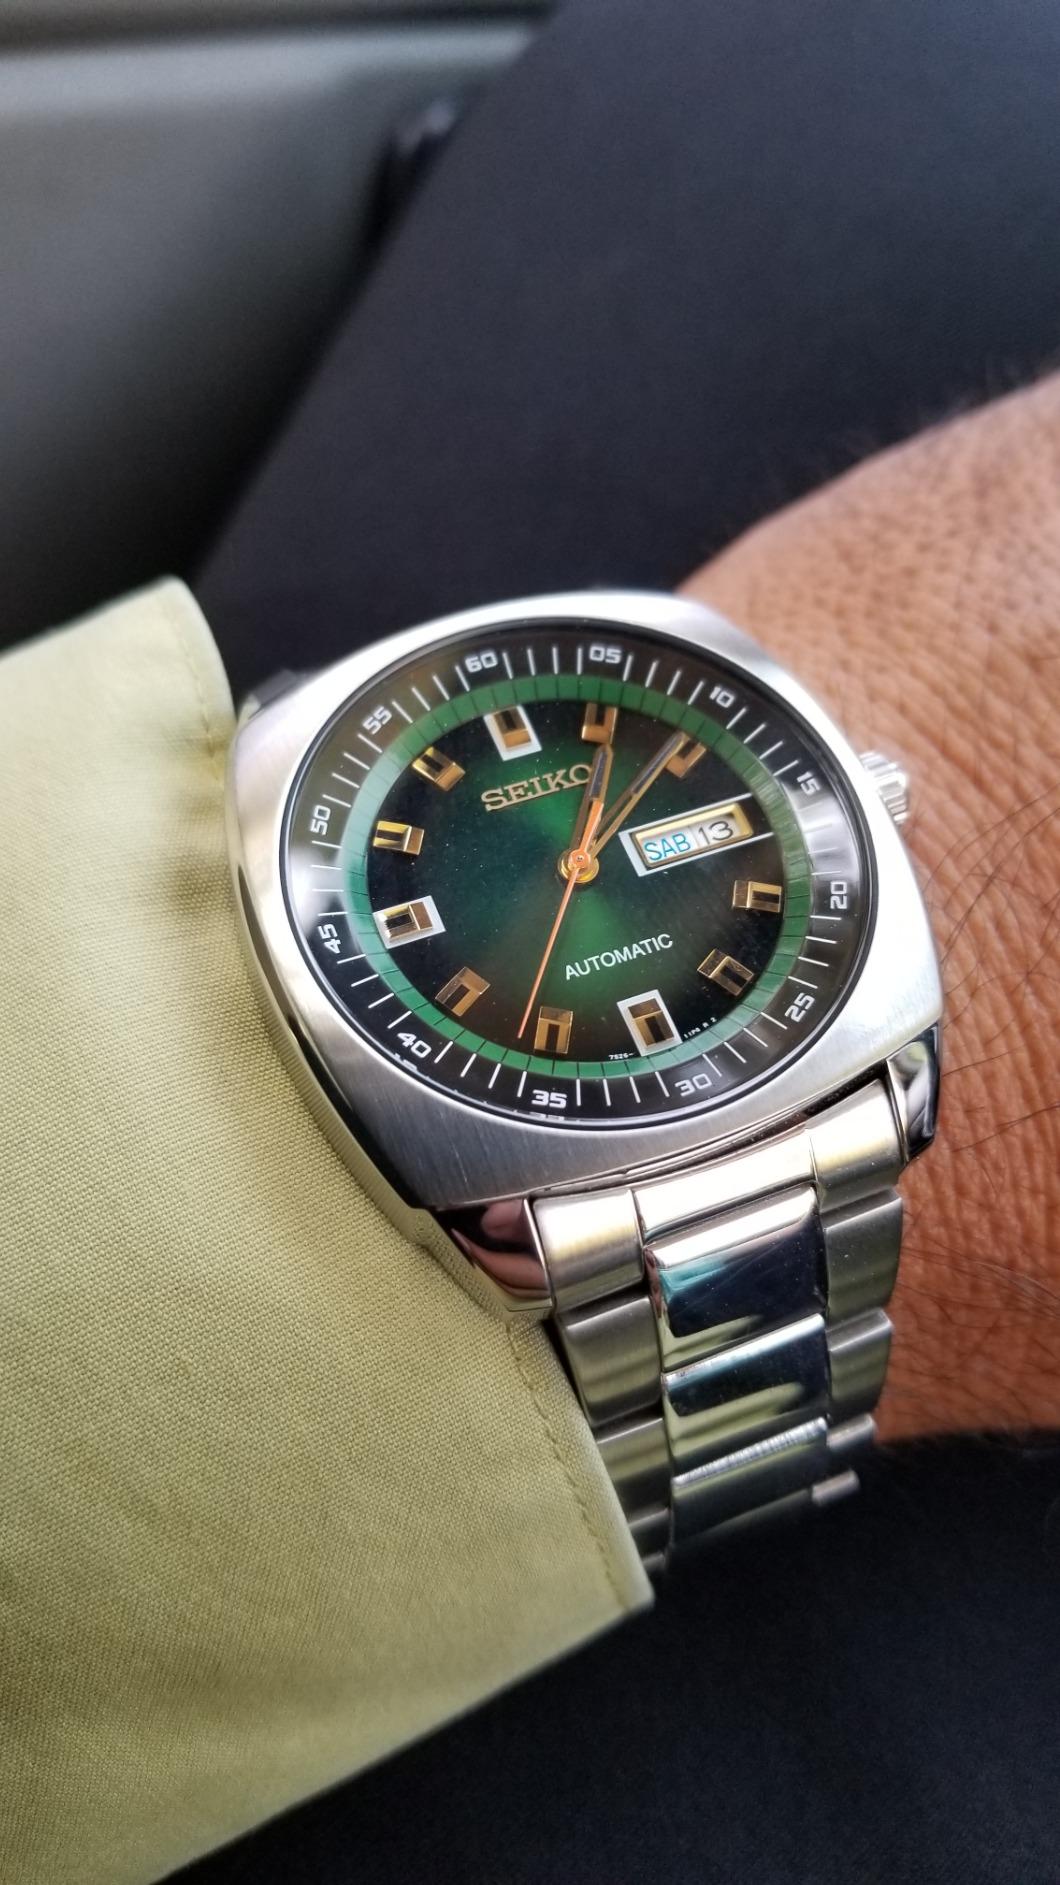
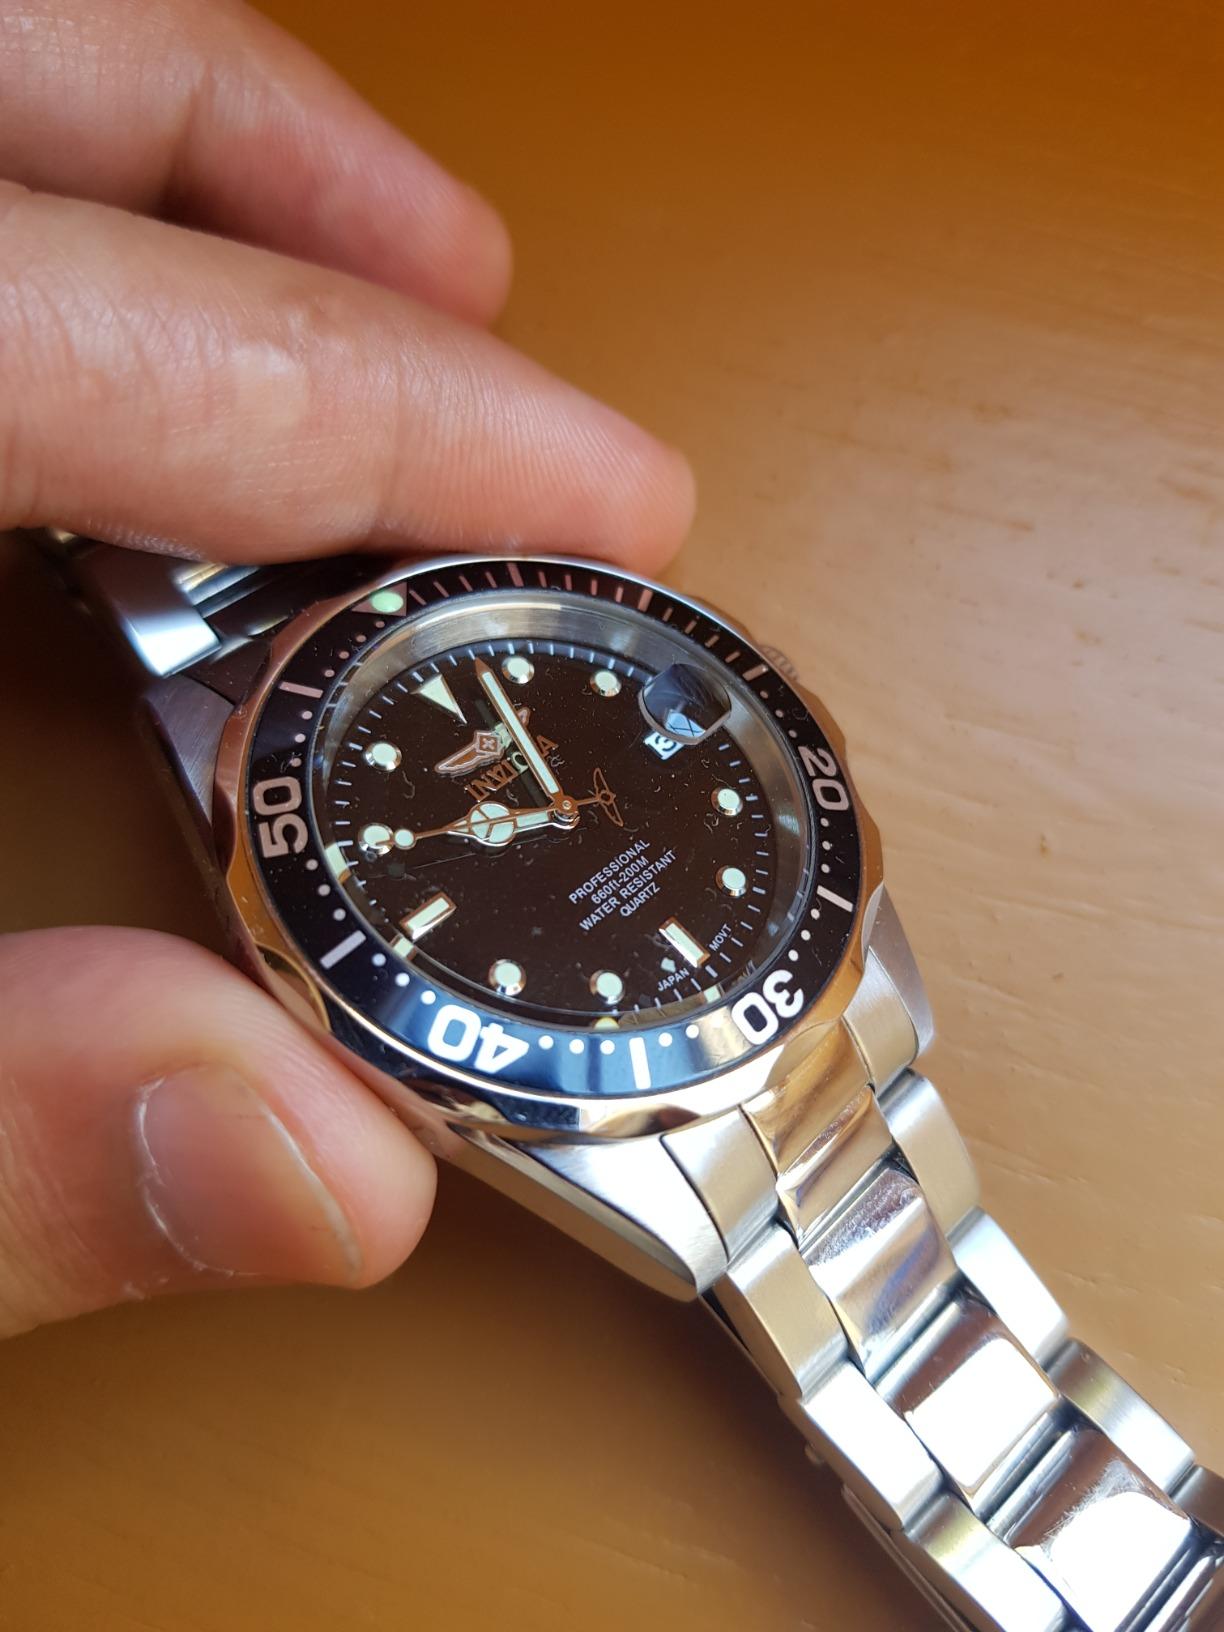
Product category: accessories_watch
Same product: no